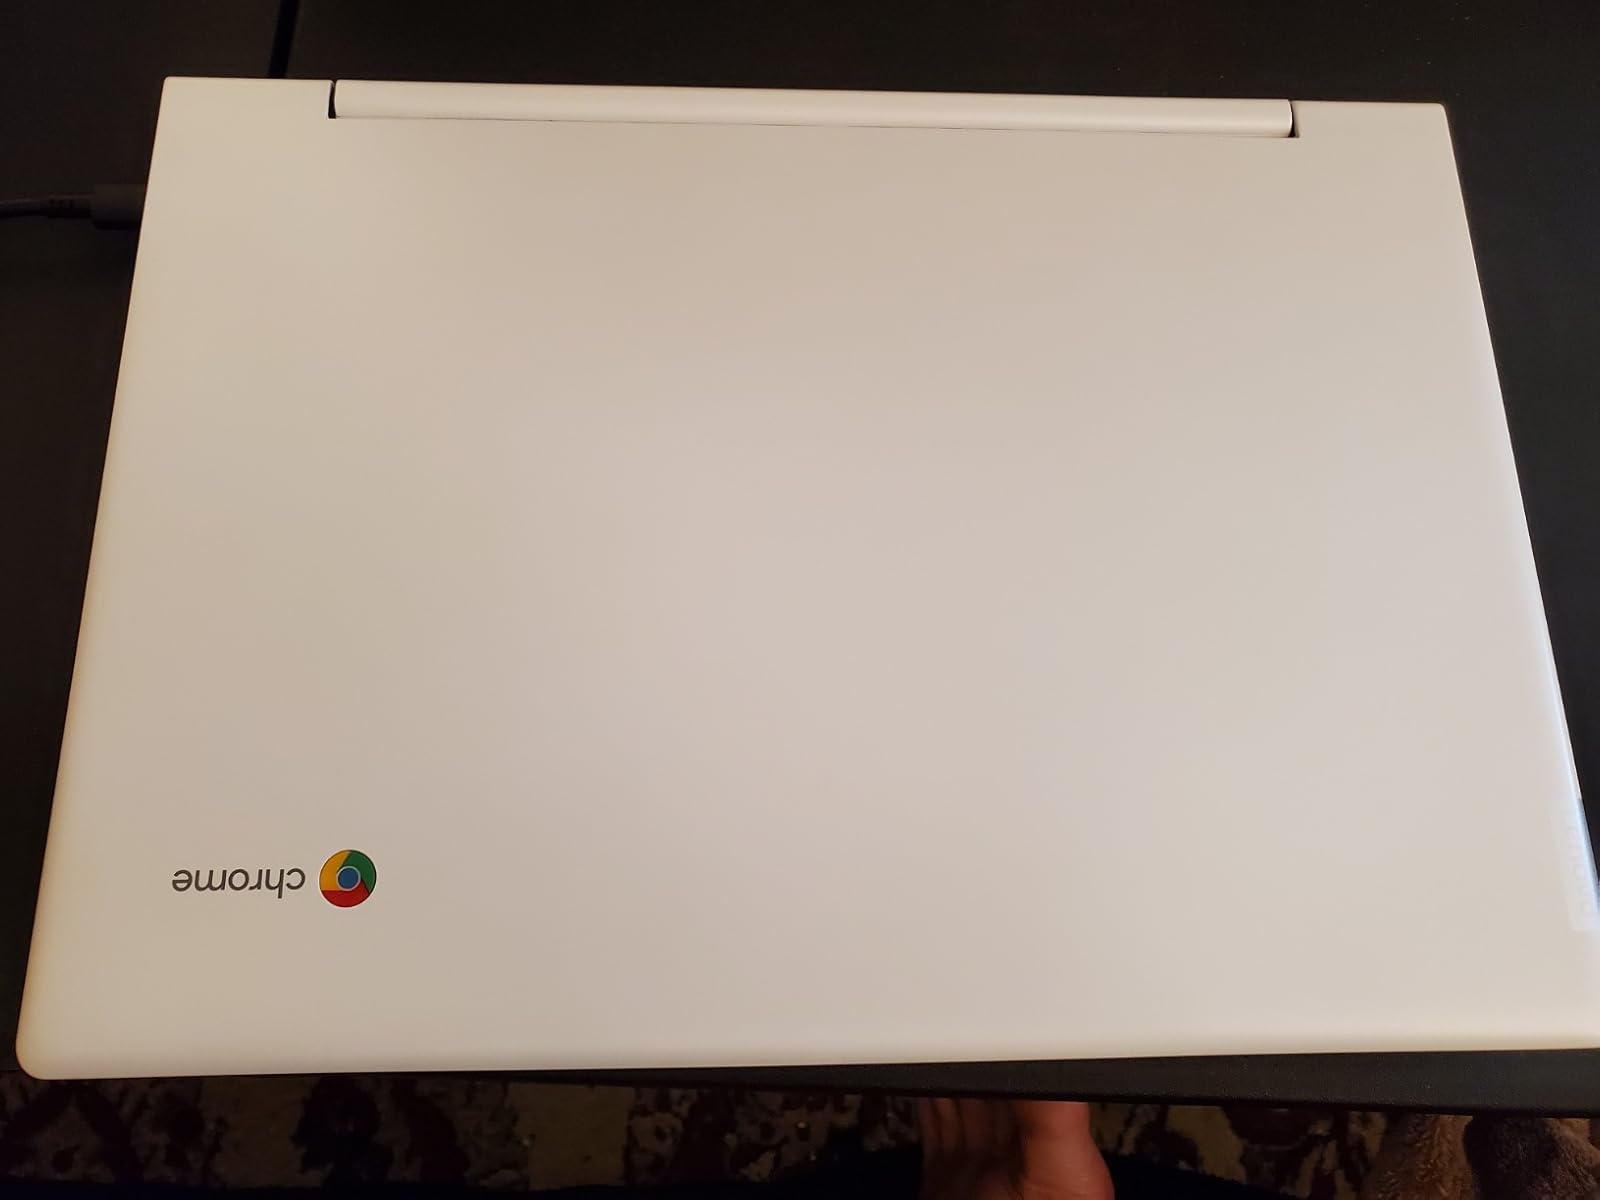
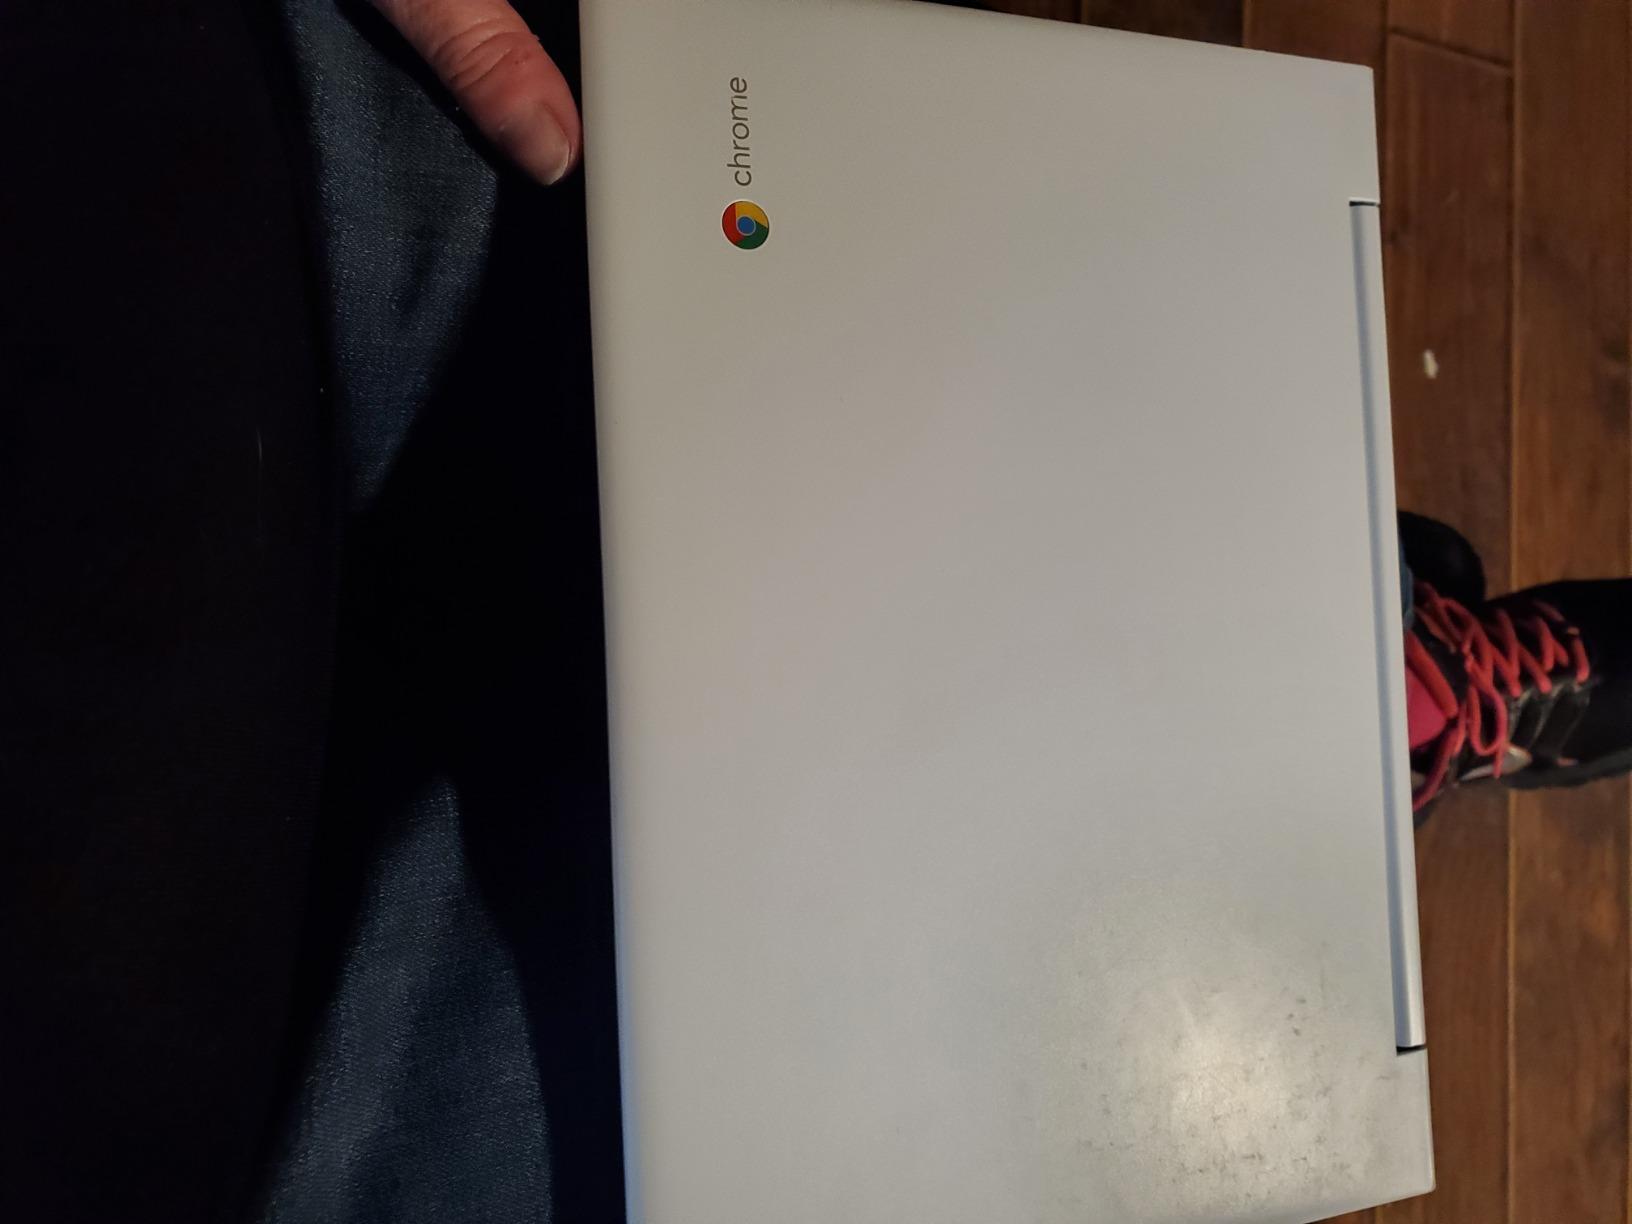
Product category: laptop
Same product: yes